Clifton DeBerry

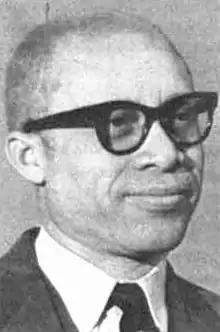
Clifton DeBerry, two-time presidential candidate of the Socialist Workers Party.

Clifton DeBerry (September 18, 1923 – March 24, 2006) was an American communist and two-time candidate for President of the United States of the Socialist Workers Party. He was the first black American in the 20th century to be chosen by a political party as its nominee for president.